LAPE

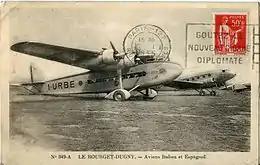
A LAPE Douglas DC-2 behind the plane in the foreground at Paris – Le Bourget Airport

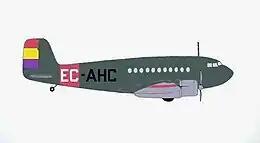
LAPE Breguet 470 Fulgur that flew the Barcelona - Toulouse line and fled to France at the end of the Civil War

LAPE, Spanish Postal Airlines "(Líneas Aéreas Postales Españolas)", was Spain's national airline during the Second Spanish Republic.